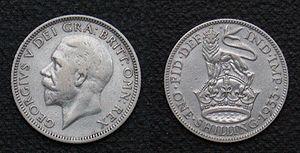
Le shilling ou schilling est une unité monétaire utilisée dans divers pays.